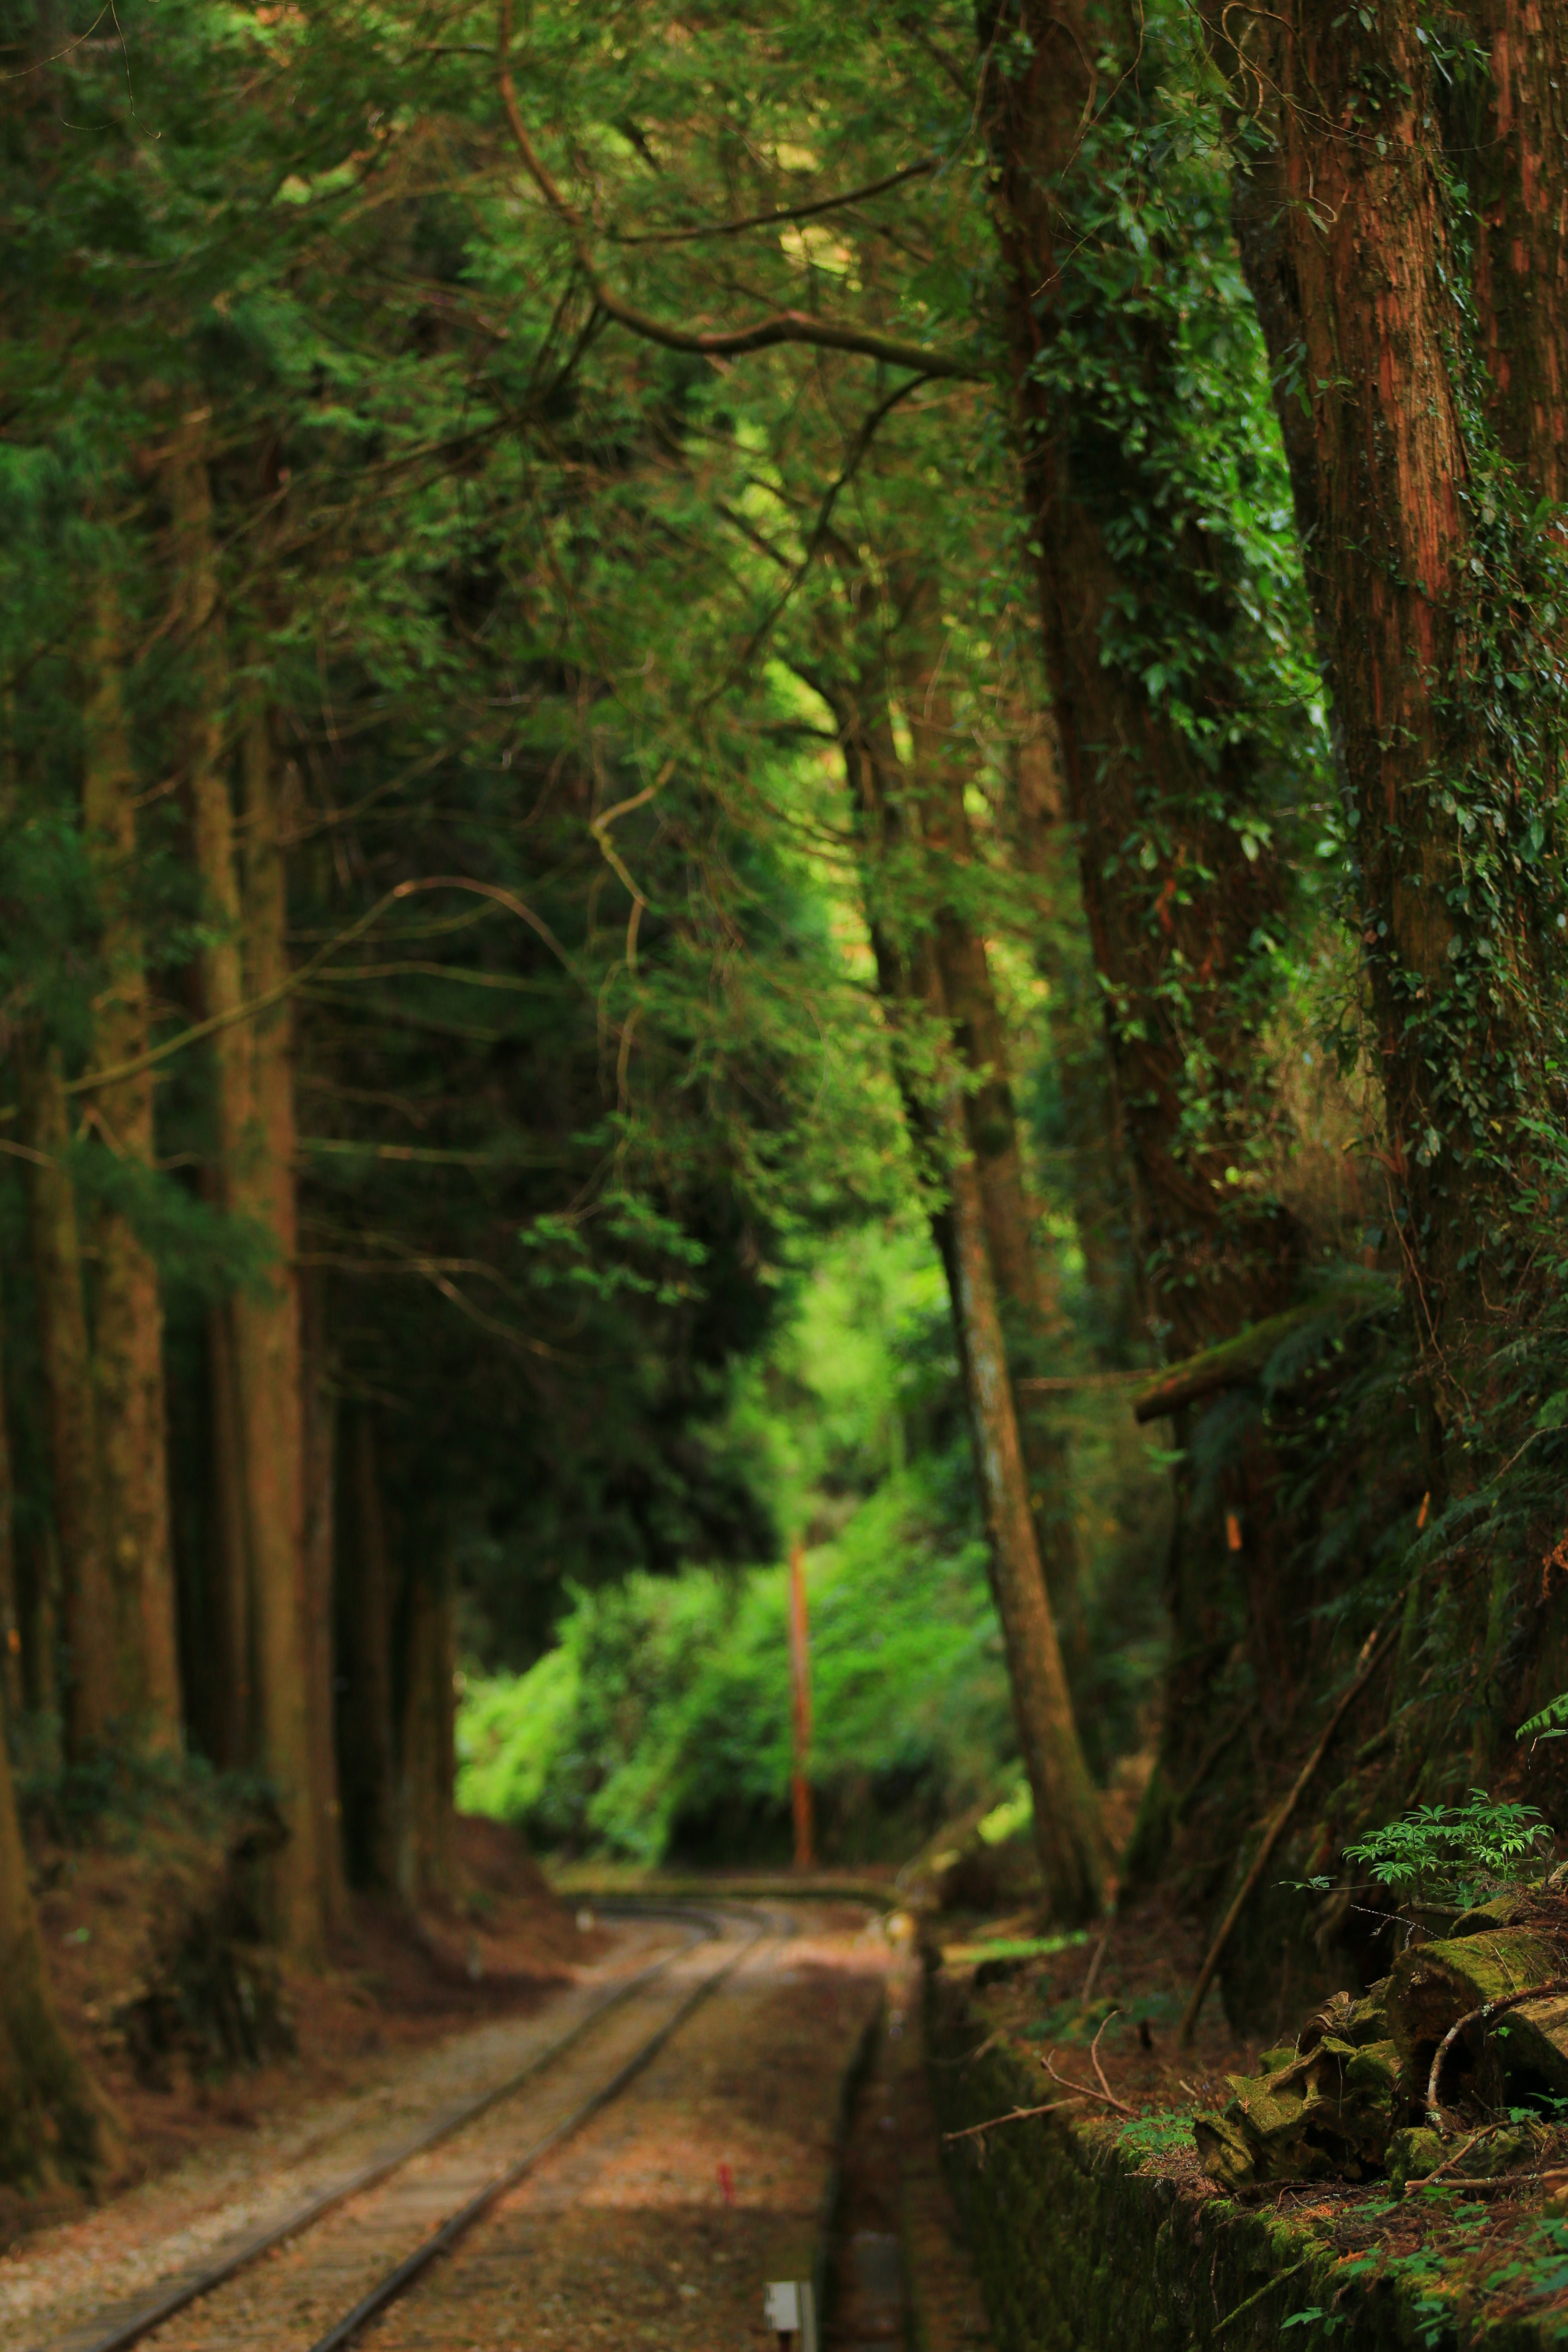
tree, nature, forest, wilderness, railway, trail, sunlight, leaf, green, jungle, autumn, tracks, rainforest, deciduous, way, woodland, habitat, ecosystem, dark green, old growth forest, natural environment, atmospheric phenomenon, woody plant, temperate broadleaf and mixed forest, temperate coniferous forest